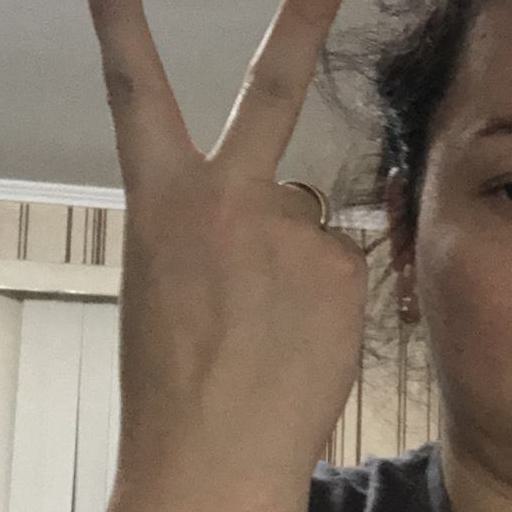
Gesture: peace_inverted